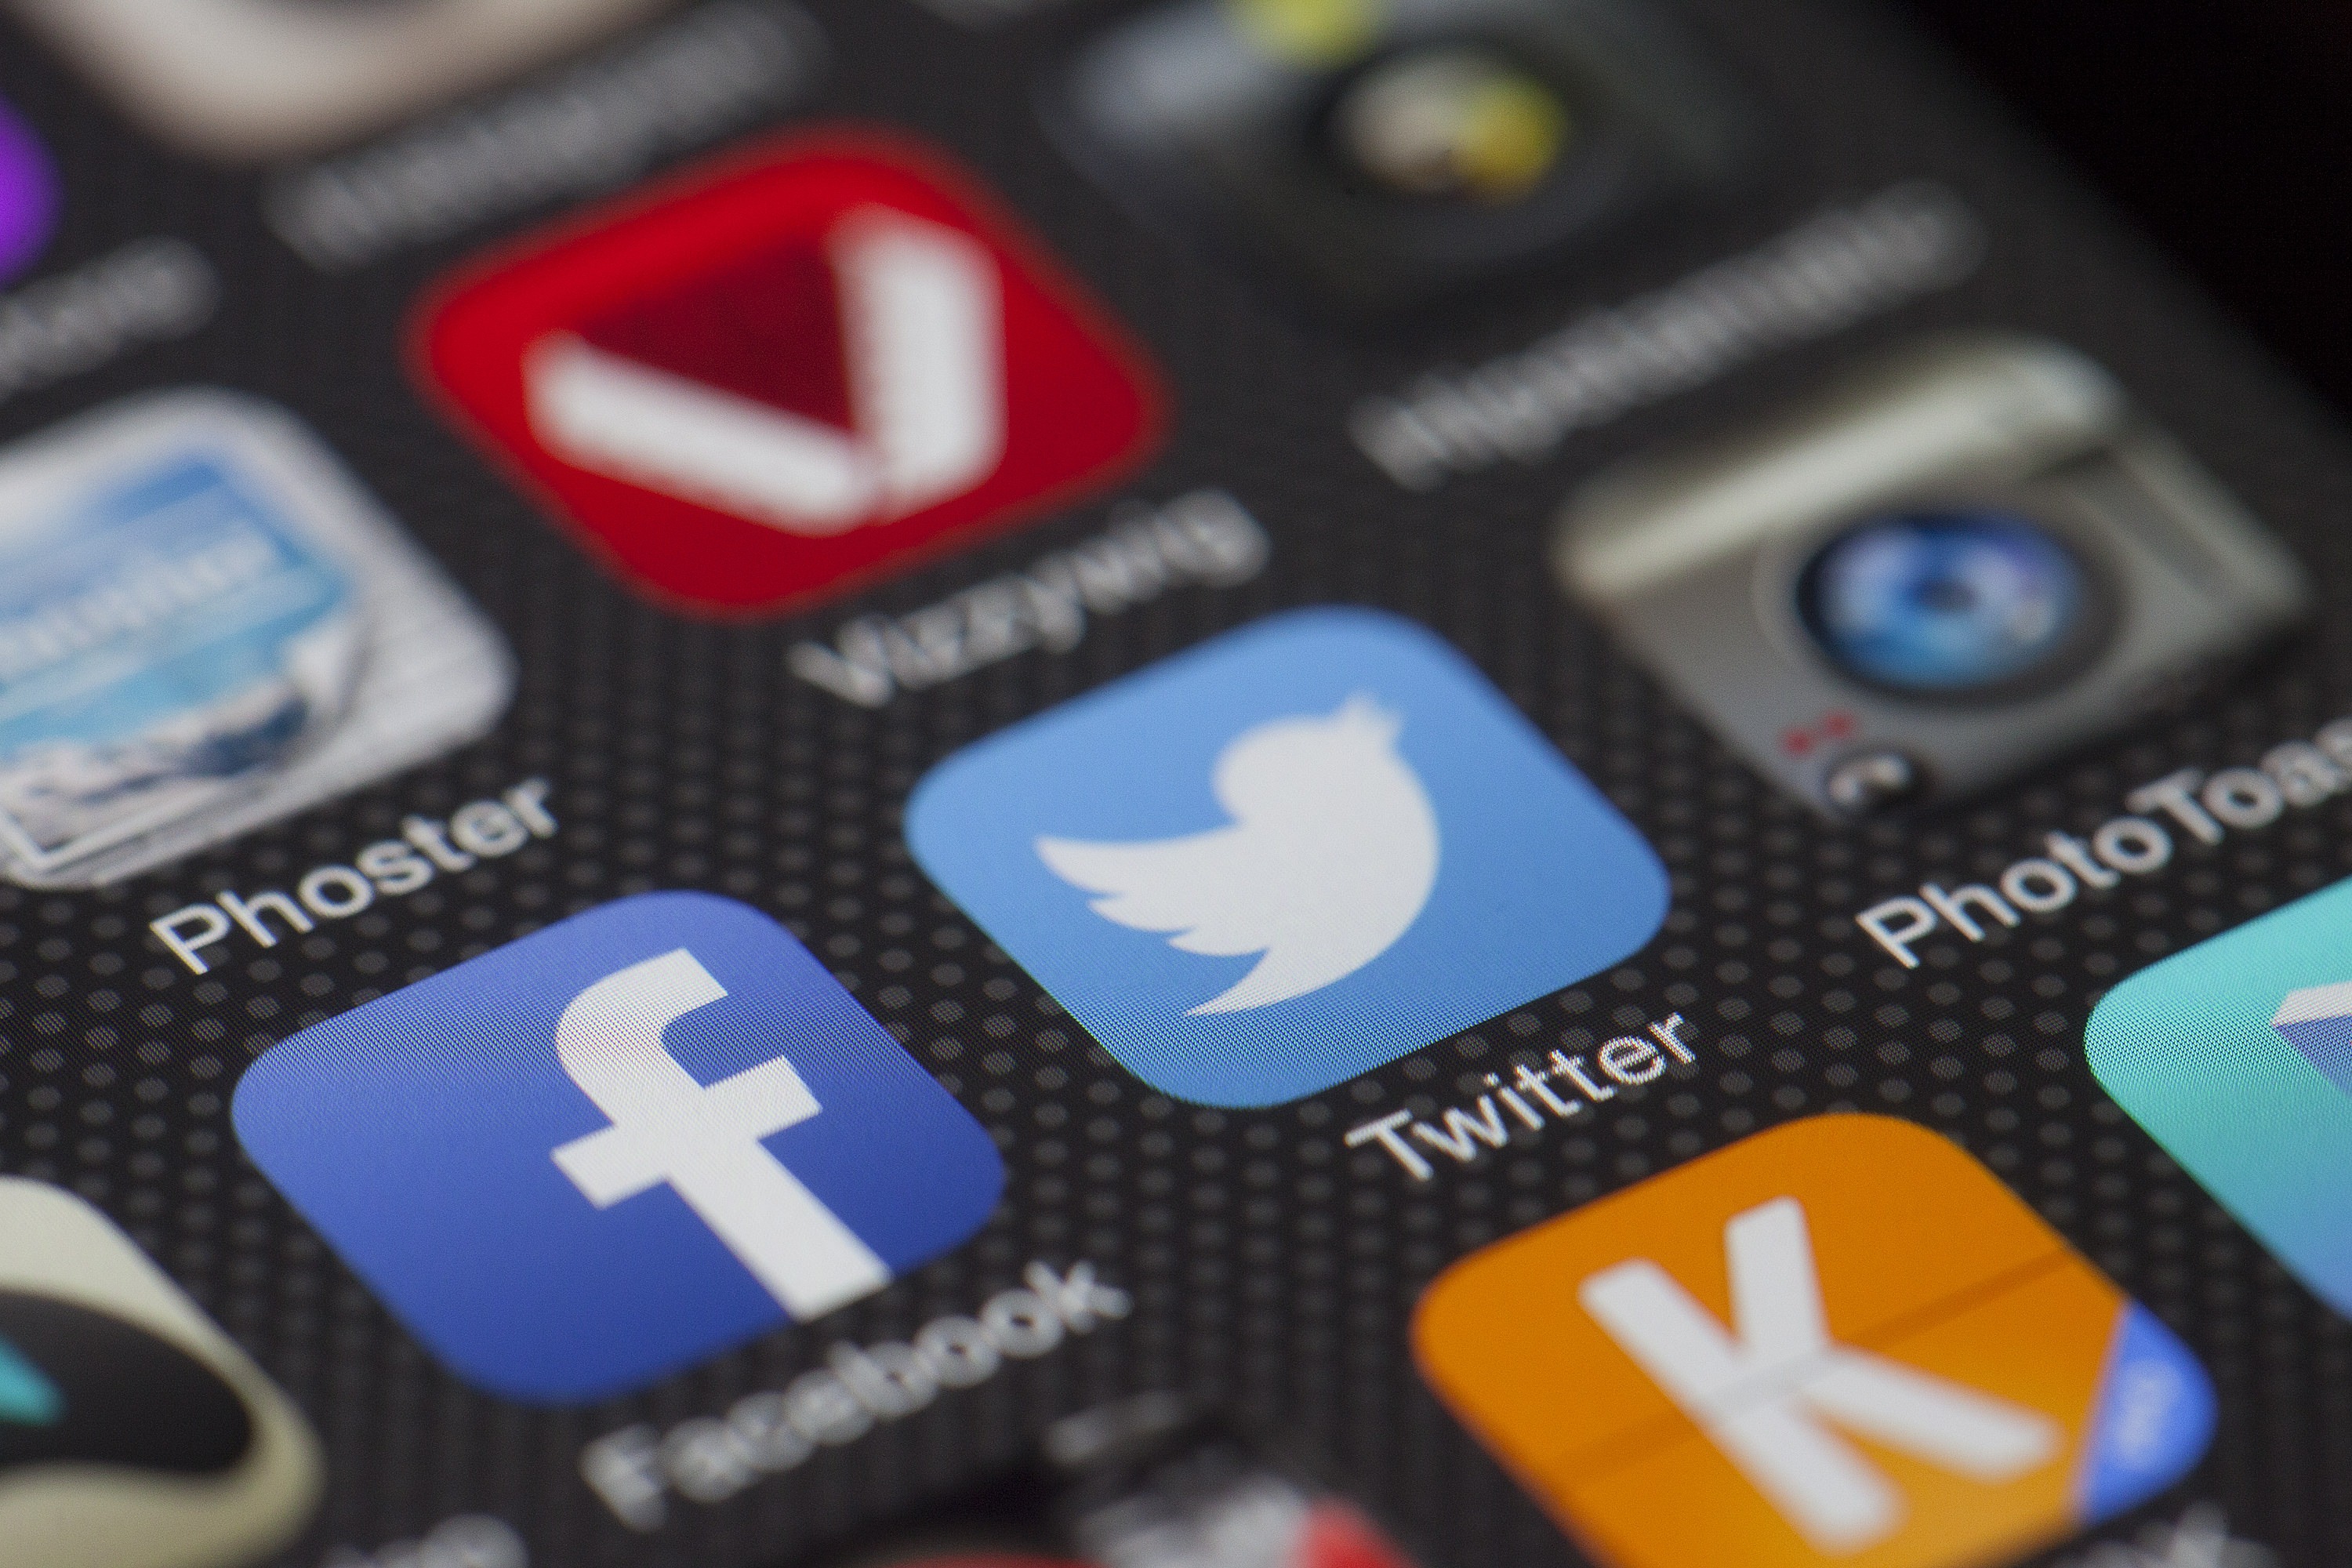
mobile, technology, number, phone, community, gadget, together, mobile phone, blogging, social media, call, instagram, facebook, information, twitter, blog, global, screenshot, received on, send, networking, exchange of information, whats app, networked, privacy policy, personal computer hardware, web 2 0